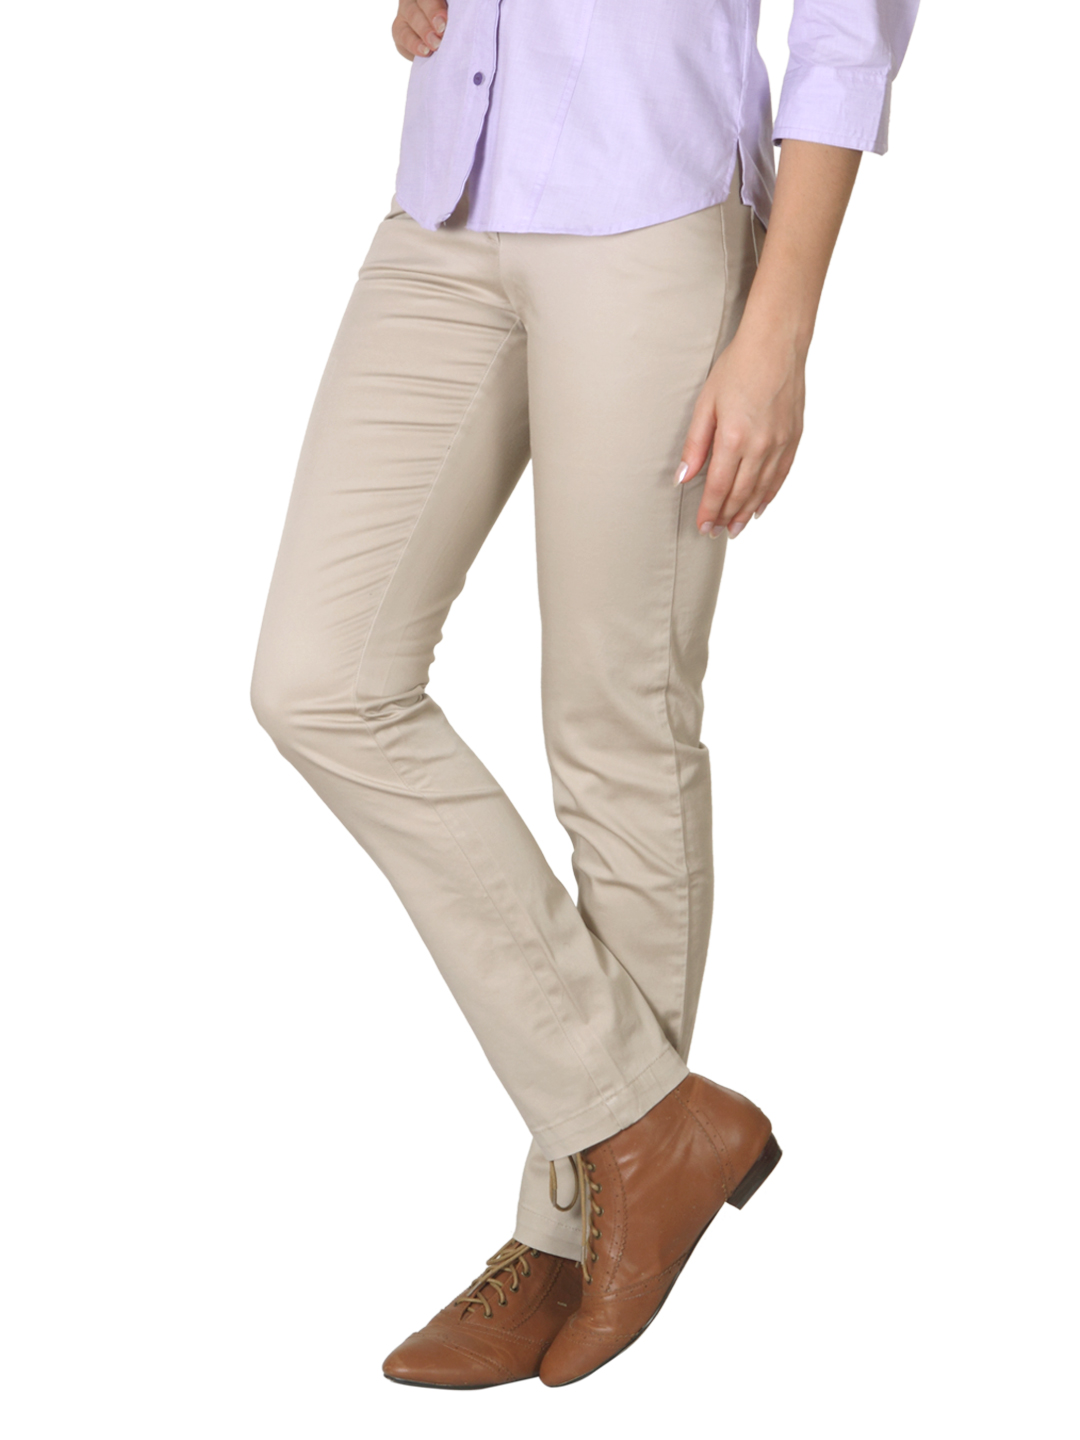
Arrow Woman Beige Trousers
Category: Apparel / Bottomwear / Trousers
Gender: Women
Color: Beige
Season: Fall 2012
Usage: Casual